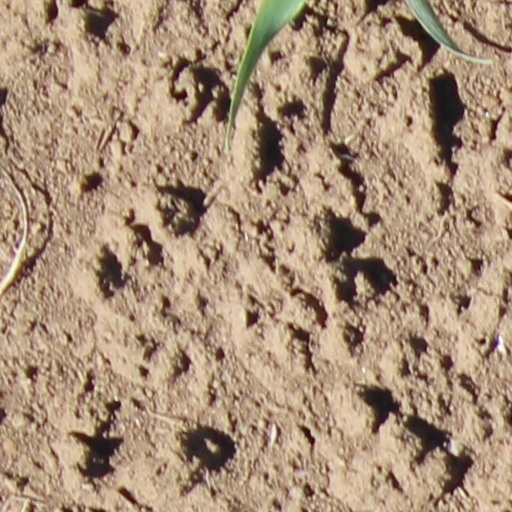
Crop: wheat